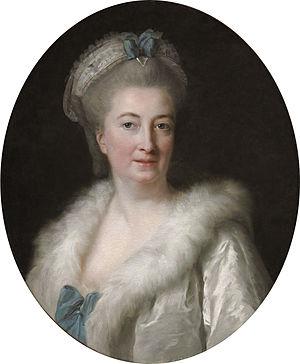
Cette page fournit une liste chronologique de tableaux de la peintre française Élisabeth Vigée Le Brun.
Élisabeth Vigée Le Brun, aussi appelée Élisabeth Vigée, Élisabeth Le Brun ou Élisabeth Lebrun, née Louise-Élisabeth Vigée le 16 avril 1755 à Paris, et morte dans la même ville le 30 mars 1842, est une artiste peintre française, considérée comme une grande portraitiste de son temps.